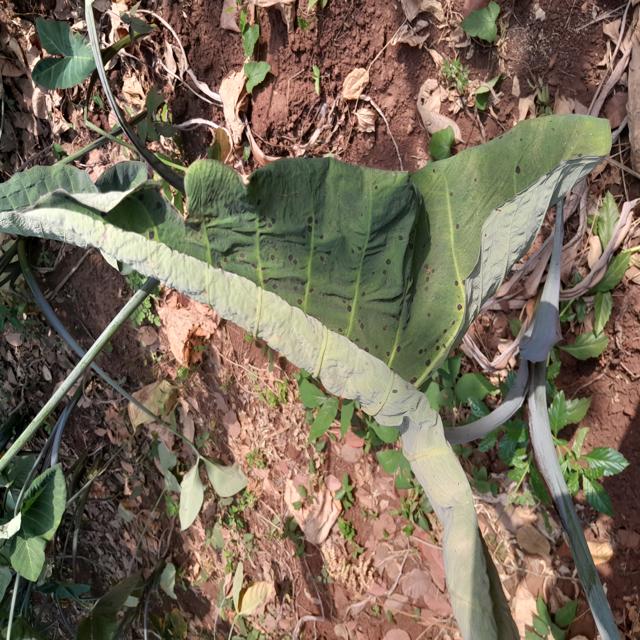
Label: Healthy